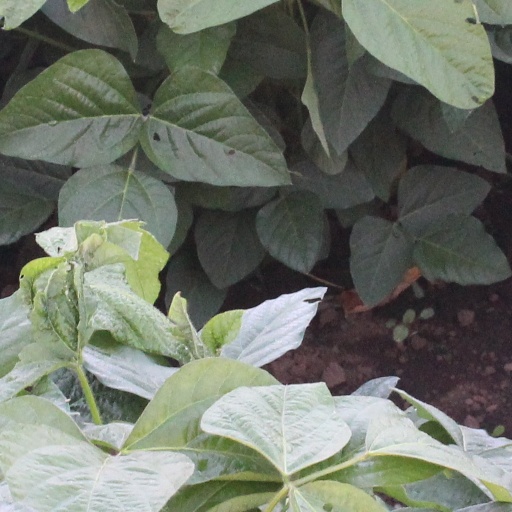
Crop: soybean